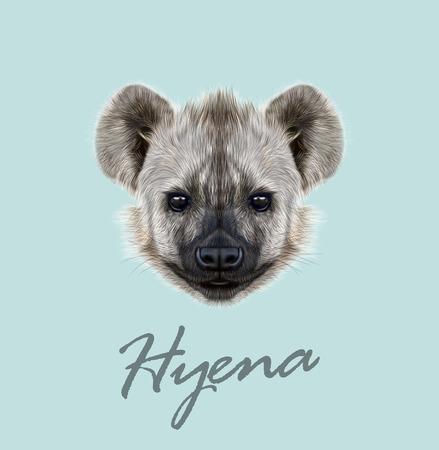
the cute face of animal on blue background .